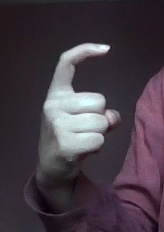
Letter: ra